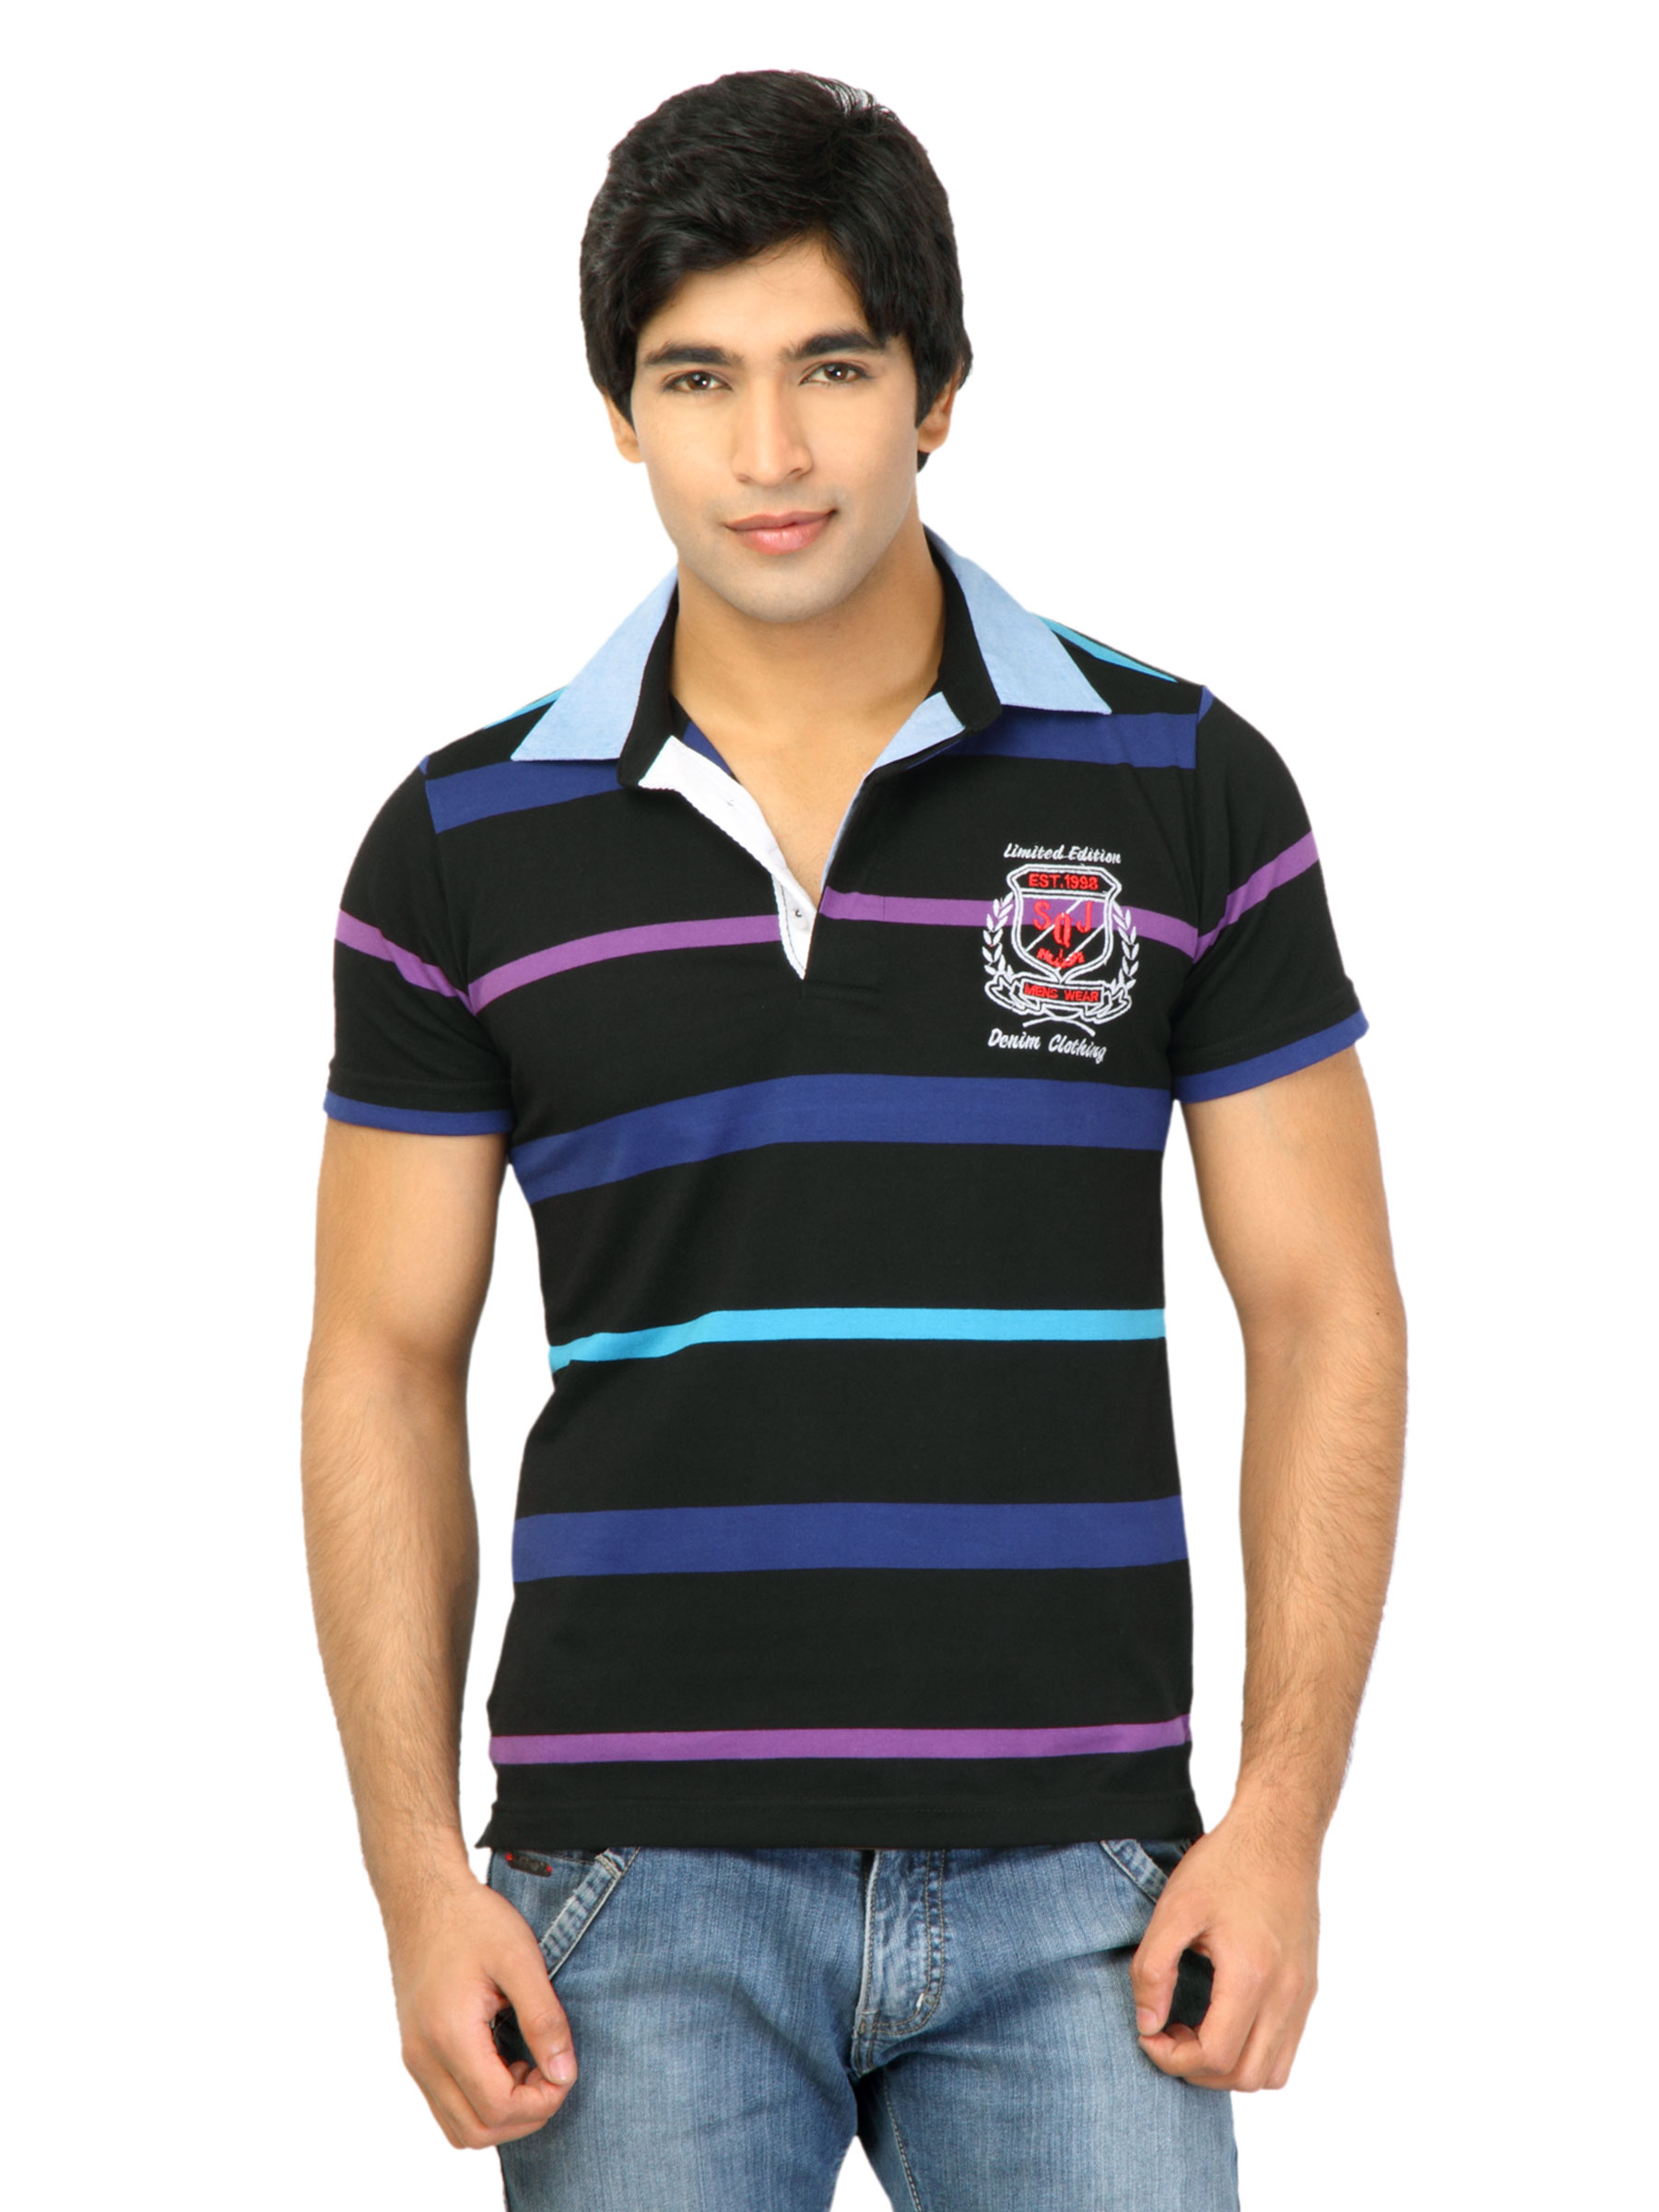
Status Quo Men Stripes Black Tshirts
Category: Apparel / Topwear / Tshirts
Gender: Men
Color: Black
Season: Fall 2011
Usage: Casual